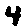
Label: 4